Cubs–White Sox rivalry

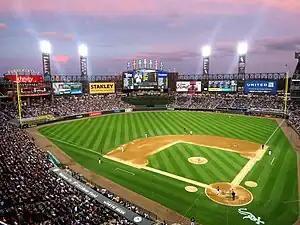
Rate Field, Home of the Chicago White Sox

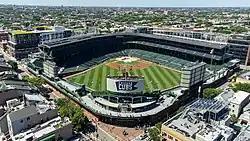
Wrigley Field, Home of the Chicago Cubs

The White Sox have always been located on the south side. At the time the White Sox came to town, the Cubs' home field was West Side Park, in an older section of the city which is now the West Campus of the University of Illinois at Chicago and near the United Center, home of the Chicago Bulls and Chicago Blackhawks. (Coincidentally, for a few seasons in the early 1890s the Cubs home park was within a block of the sites of the future Sox ballparks). In the Cubs moved from the west to the north side, taking over Weeghman Park, the abandoned Federal League facility (later renamed Wrigley Field), thus setting up the current separation.